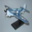
Label: airplane